Knud Pontoppidan

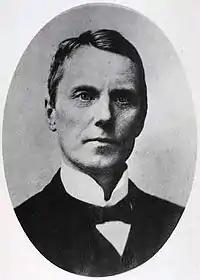
Knud Pontoppidan

Knud Børge Pontoppidan (10 July 1853–21 October 1916) was a Danish psychiatrist and coroner. The brother of writer and Nobel Prize Laureate Henrik Pontoppidan, Pontoppidan was educated at the University of Copenhagen, obtaining his doctorate with the dissertation "Den Kroniske Morfinisme" ("On Chronic Morphinism") in 1883. While employed as a lecturer in the university and Physician Superintendent at Copenhagen Municipal Hospital's historic Ward 6, Pontoppidan was during the latter half of the 1890s involved in a notable conflict with writer and feminist Amalie Skram, which received considerable press coverage and in turn forced Pontoppidan to abandon his position. After being employed for several years as Physician Superintendent at Jydske Asyl, a substantial asylum near Aarhus, Denmark, Pontoppidan returned to Copenhagen and the university as Professor of Medical Jurisprudence in 1900, a position which he held until 31 January 1914.